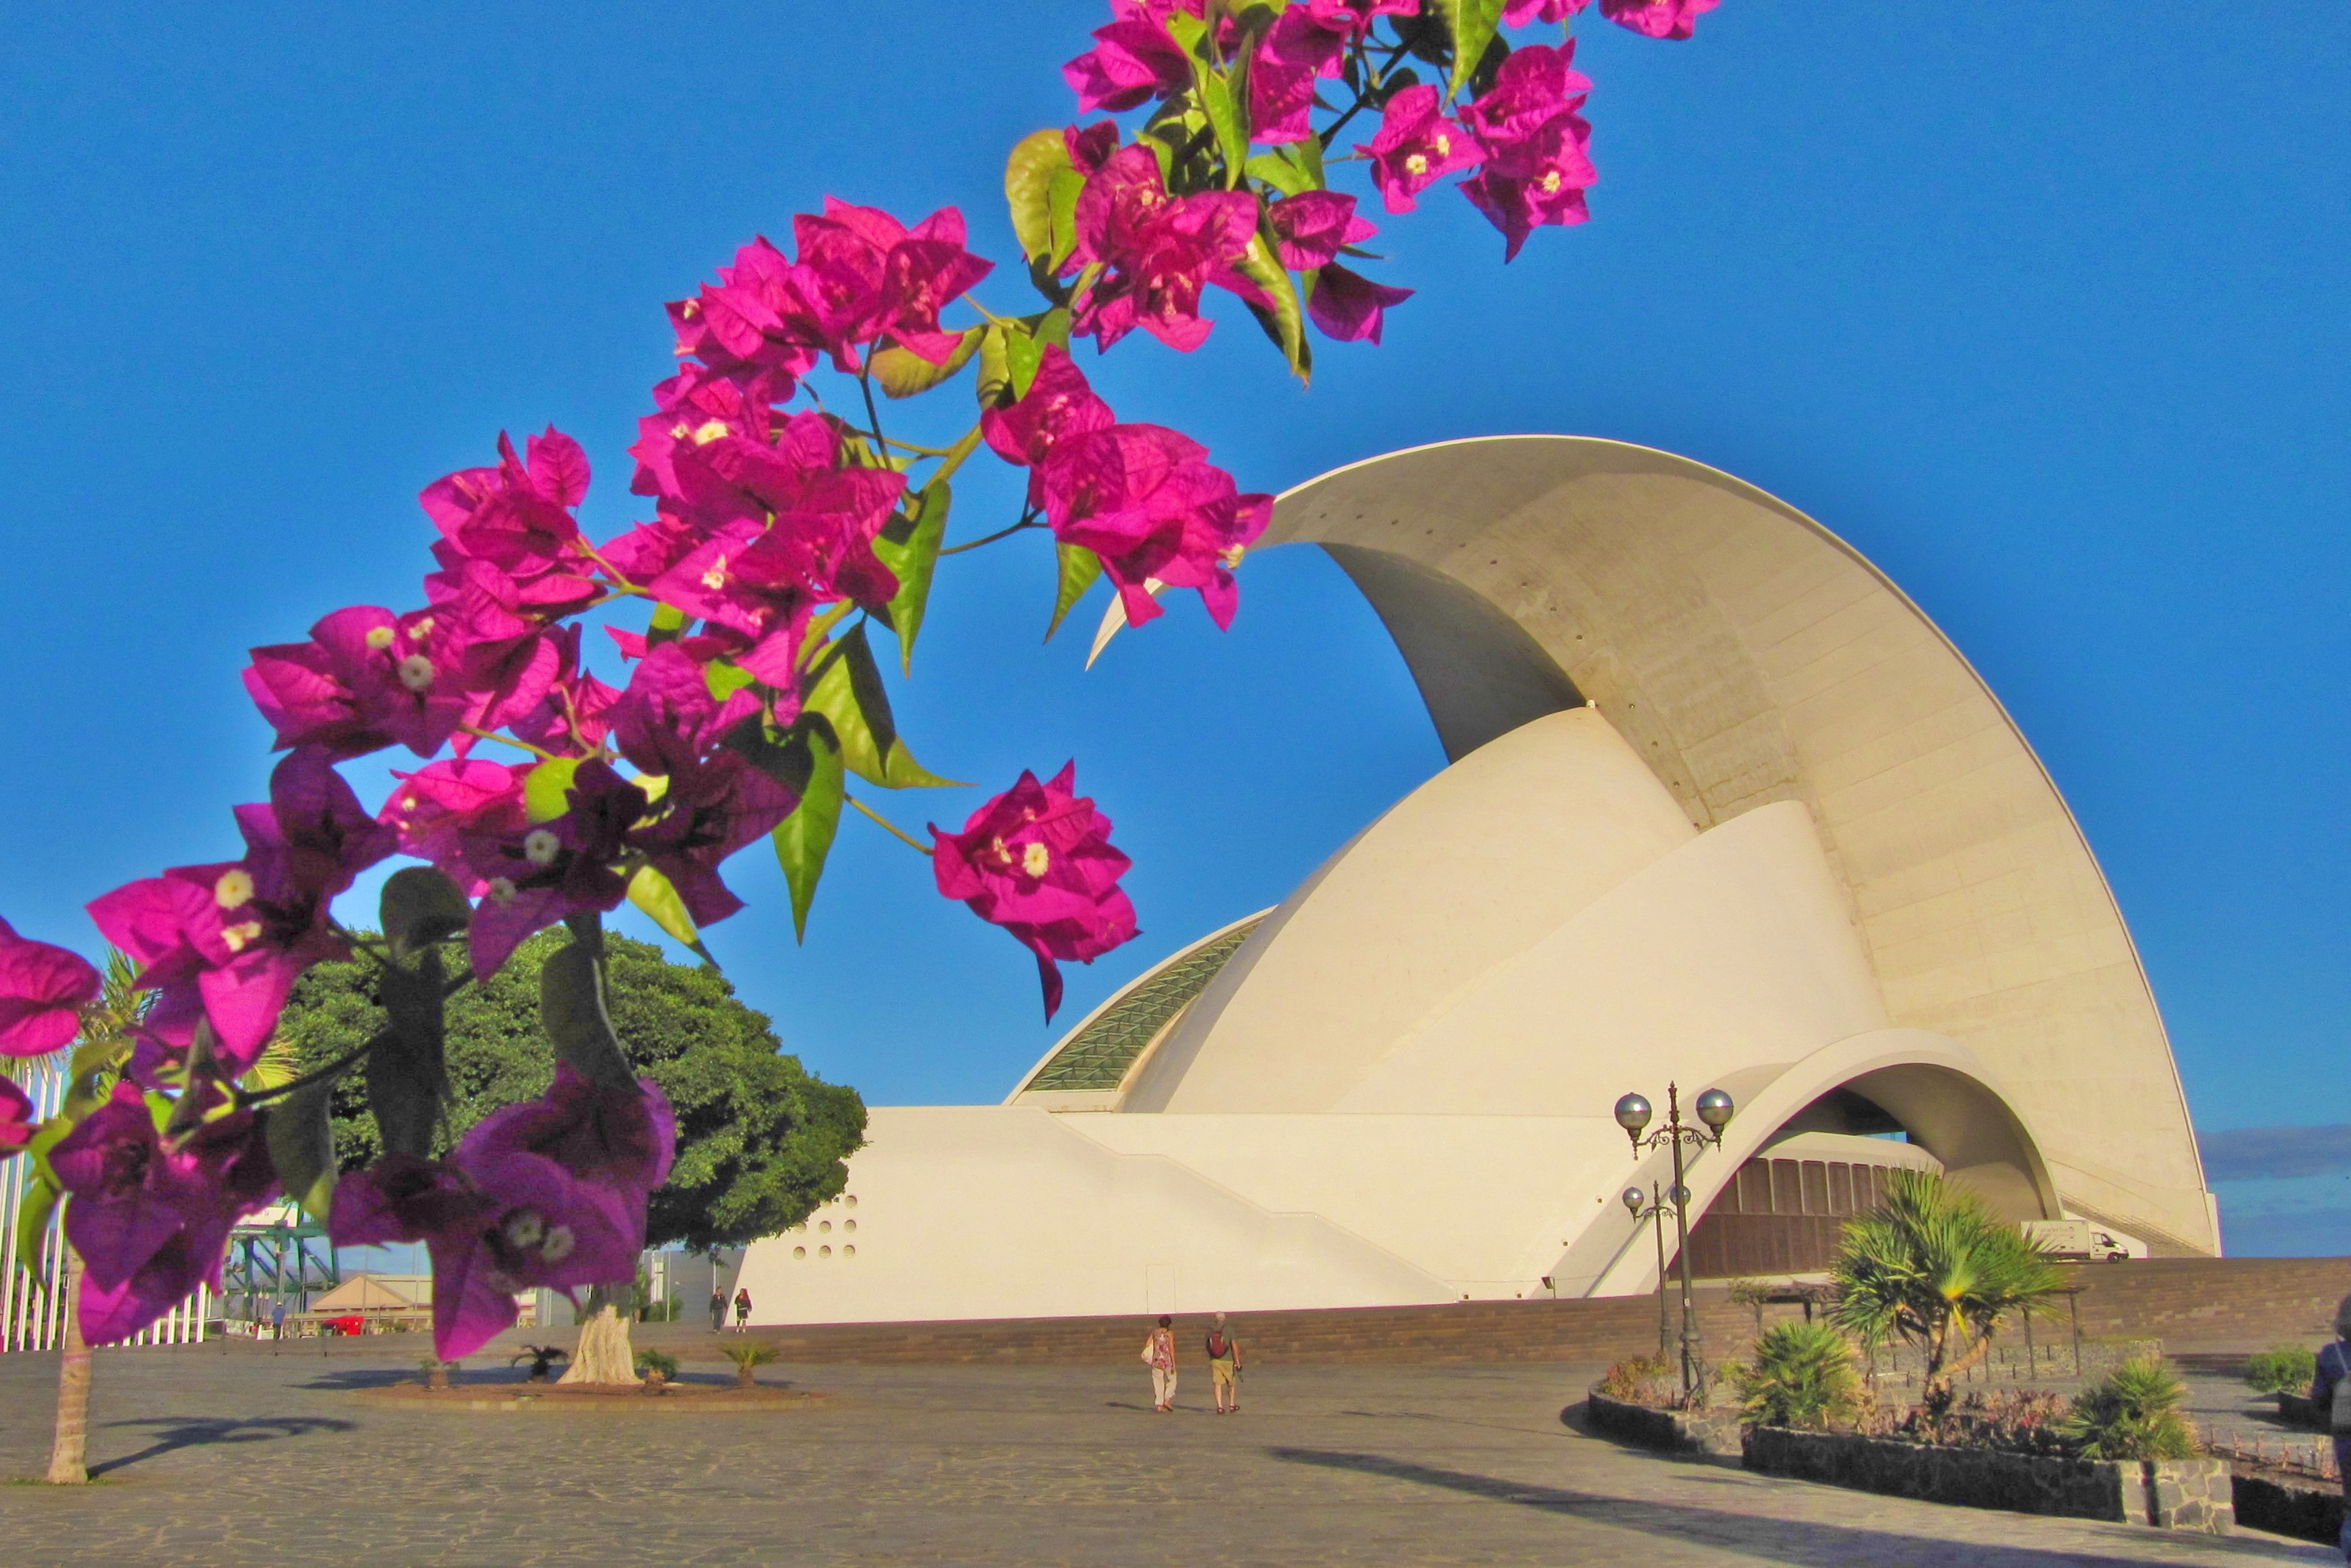
flower, arch, opera, flora, tenerife, atmosphere of earth, santa cruz de tenerife